Pot rack

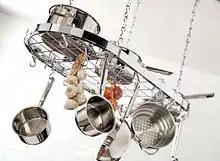
Hanging stainless steel pot rack

A pot rack is a functional piece of kitchen furniture that is used to hang or store cooking pots and pans. Steel, wood, wrought iron, and a few other metals are the most common types of materials used for pot racks. Pot racks also usually have some type of finish or stain to help them match pots and decor. In addition, pot racks can range in size from less than a foot to over fifteen feet long. These larger pot racks are capable of supporting dozens of pots and pans.